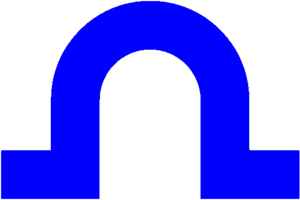
Soling
En Soling er en 3-personers kølbåd, der sejler for sejl. Den blev designet af en af norges mest kendte bådkonstruktører, Jan Herman Linge, i 1965. I 1968 blev Solingen valgt til at være den 3-personers kølbåd, der skulle sejles matchrace i under Sommer-OL 1972. Det første verdensmesterskab i Soling blev arrangeret i København i 1969. 97 både fra 17 lande deltog. Paul Elvstrøm blev den første verdensmester i klassen.